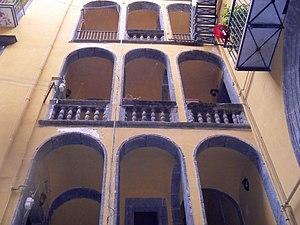
Le palais Mormando est un ancien palais de Naples construit par Giovanni Francesco Mormando, architecte et musicien, principal représentant de la Renaissance napolitaine, en tant que résidence privée. Le bâtiment est situé Via San Gregorio Armeno.